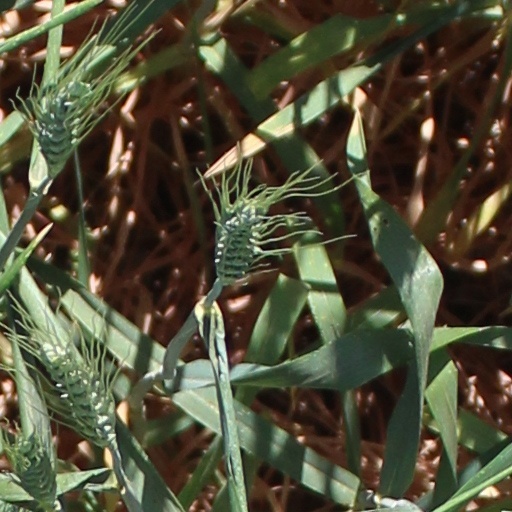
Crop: wheat